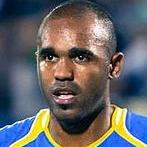
Age: 27